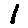
Label: 1